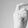
ASL letter: X